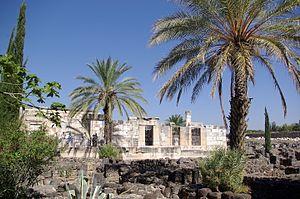
Palæstina Secunda ou Palaestina II est une province byzantine, de 390 jusqu'à
Le chemin de Jésus, appelé aussi Jesus Trail, est une randonnée pédestre et un pèlerinage de 65 km qui traverse la Galilée en Israël en suivant la route que Jésus aurait, selon les Évangiles, parcourue au début de sa vie publique. Le chemin relie plusieurs points importants de sa vie. La partie principale du chemin commence à Nazareth et passe par Sepphoris, Cana, les cornes de Hattin, les falaises du mont Arbel, la mer de Galilée, Capharnaüm, Tabgha et le Mont des Béatitudes.
La synagogue de Capharnaüm est une synagogue byzantine judéo-chrétienne en ruine construite entre le IIᵉ siècle et le Vᵉ siècle à Capharnaüm en Israël. Elle est construite sur les vestiges d'une synagogue du Iᵉʳ siècle, fréquentée par Jésus de Nazareth selon le Nouveau Testament.